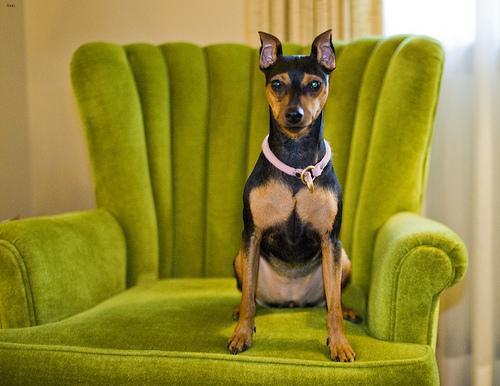
miniature pinscher